2011 Berlin Marathon

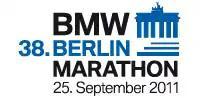
38th Berlin Marathon logo

The 2011 Berlin Marathon was the 38th edition of the annual marathon event and was held on Sunday 25 September on the streets of Berlin, Germany. The men's race was won by Patrick Makau of Kenya in a world record time of 2:03:38 hours. The women's winner was Florence Kiplagat, also from Kenya, won in a time of 2:19:44 hours, which made her the ninth fastest woman of all-time. It was the first marathon she had completed in her career. In total, 32,991 runners managed to finish the 2011 edition of the marathon, comprising 25,577 men and 7414 women.